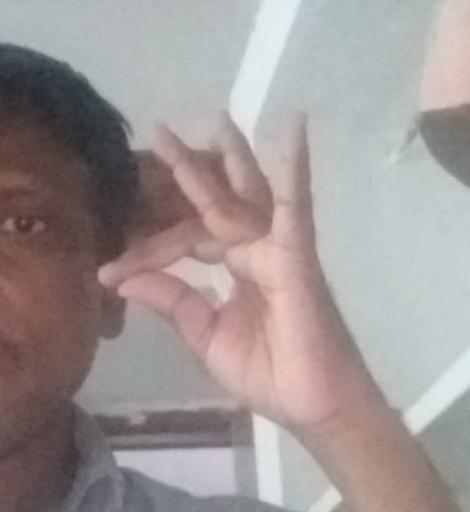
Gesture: ok